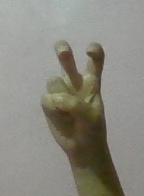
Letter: toot